Catholic Mariology

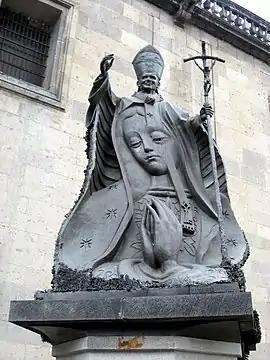
A statue of John Paul II with Our Lady of Guadalupe, by Pacho Cárdenas, made entirely with keys donated by Mexicans to symbolize that they had given him the keys to their hearts

In Catholic teachings, Jesus Christ is the only mediator between God and man. He alone reconciled through his death on the Cross creator and creation. But this does not exclude a secondary mediating role for Mary, preparatory, supportive; in the view of several prominent, but not all, Catholics. The teaching that Mary intercedes for all believers and especially those who request her intercession through prayer has been held in the church since early times; for example, by Ephraim, the Syrian: "after the mediator a mediatrix for the whole world. Mediation is something that can be said of all the heavenly saints, but Mary is seen as having the greatest power of mediation. The earliest surviving recorded prayer to Mary is the "Sub tuum praesidium", written in Greek.